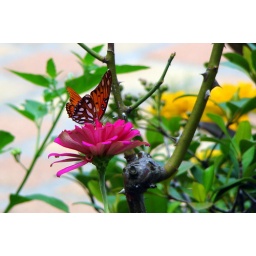
Taken in front of Carmel Temple, through the front office window